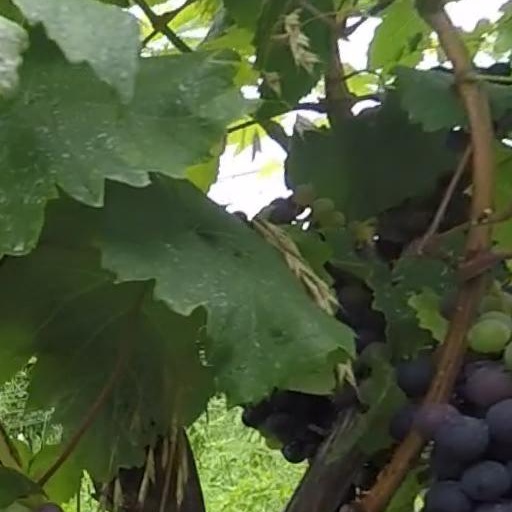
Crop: grape